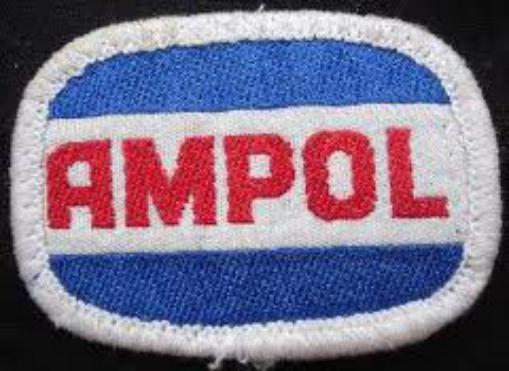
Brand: Ampol
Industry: Others